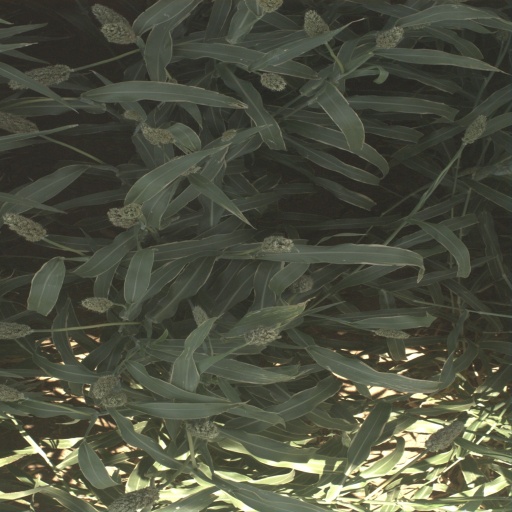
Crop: sorghum